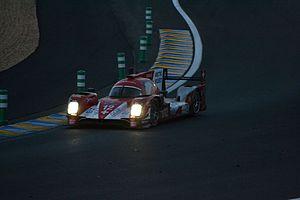
La Rebellion R-One n°12 de Rebellion Racing, dans les esses de la forêt, lors des 24 Heures du Mans 2014.
La Rebellion R-One est une voiture de course d'endurance engagée par le Rebellion Racing en LMP1-L depuis 2014. La voiture a été conçue par le bureau d'études d'Oreca dirigé par Christophe Guibbal. Elle a fait ses débuts au 6 Heures de Spa-Francorchamps, en mai 2014.